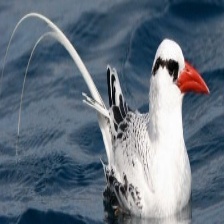
Species: RED BILLED TROPICBIRD
Scientific name: PHAETHON AETHEREU